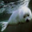
Label: seal